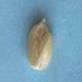
Maize quality: Bad